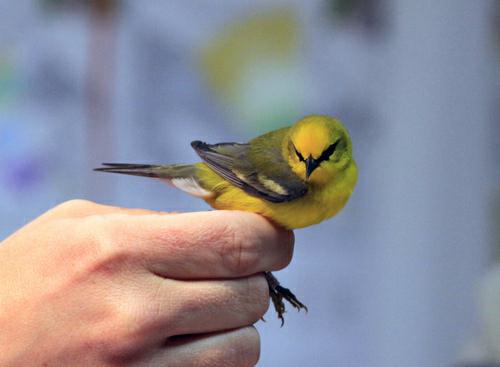
A photo of a blue winged warbler